Strontium

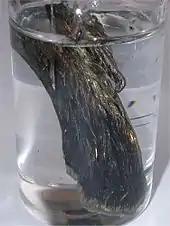
Oxidized dendritic strontium

Strontium is a divalent silvery metal with a pale yellow tint whose properties are mostly intermediate between and similar to those of its group neighbors calcium and barium. It is softer than calcium and harder than barium. Its melting (777 °C) and boiling (1377 °C) points are lower than those of calcium (842 °C and 1484 °C respectively); barium continues this downward trend in the melting point (727 °C), but not in the boiling point (1900 °C). The density of strontium (2.64 g/cm) is similarly intermediate between those of calcium (1.54 g/cm) and barium (3.594 g/cm). Three allotropes of metallic strontium exist, with transition points at 235 and 540 °C.